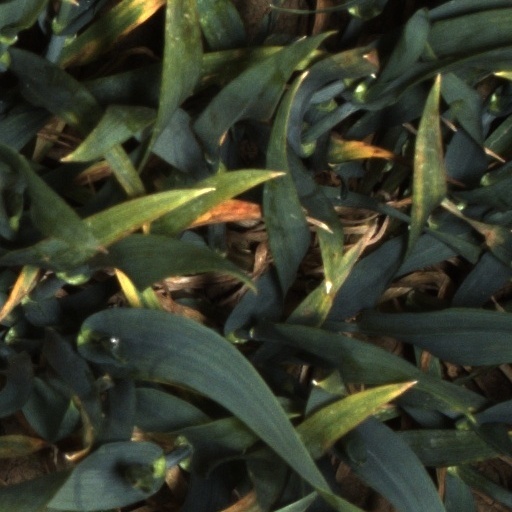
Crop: wheat